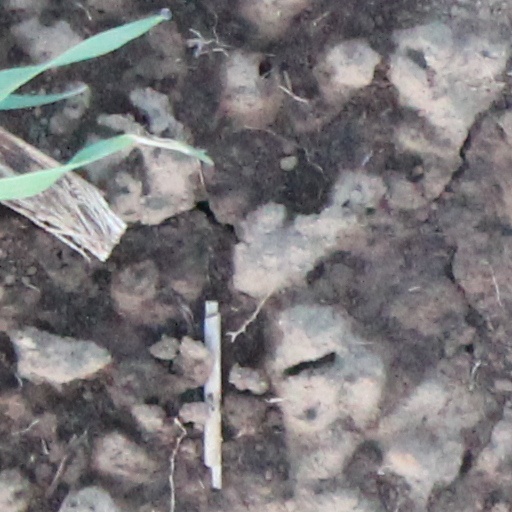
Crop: wheat